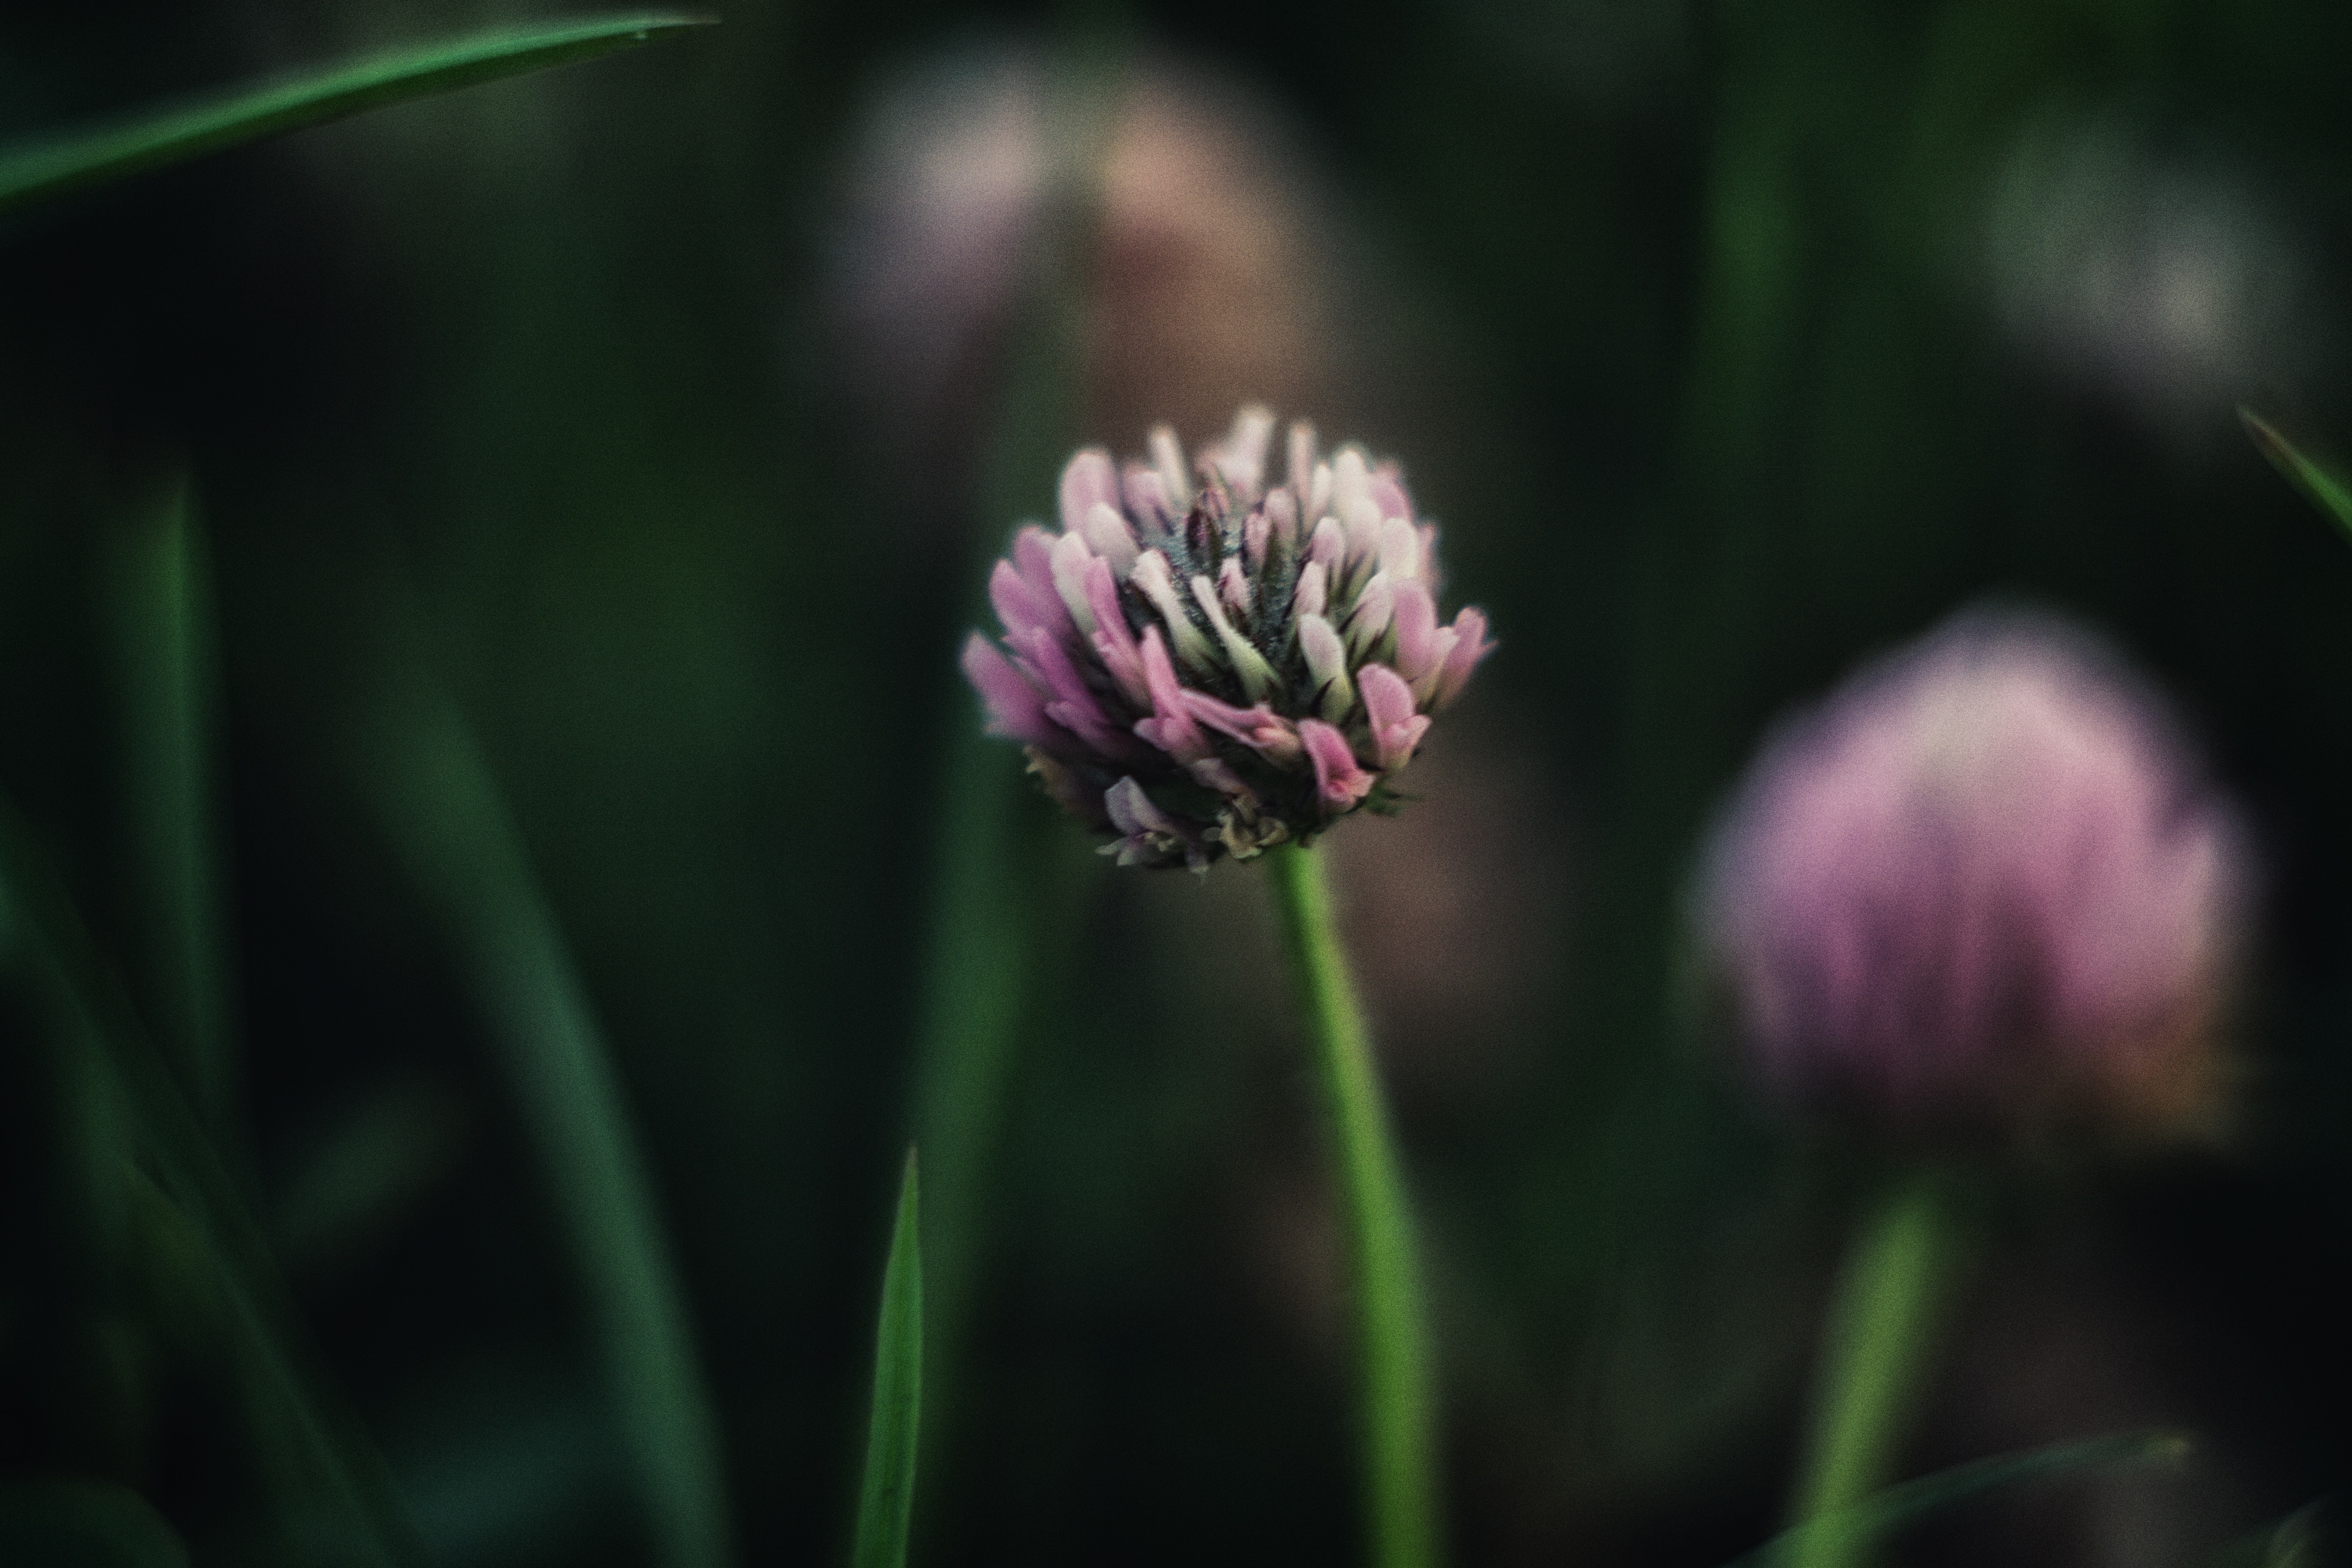
nature, grass, plant, flower, petal, green, botany, flora, wildflower, close up, macro photography, flowering plant, grass family, plant stem, land plant